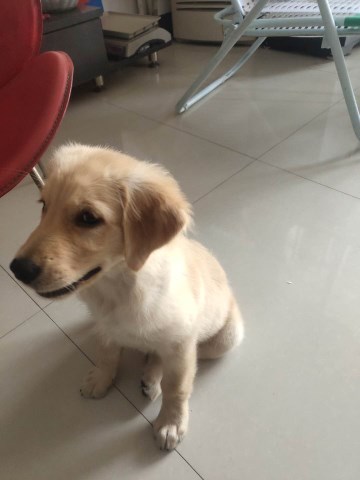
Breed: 5355-n000126-golden_retriever